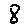
Label: 8